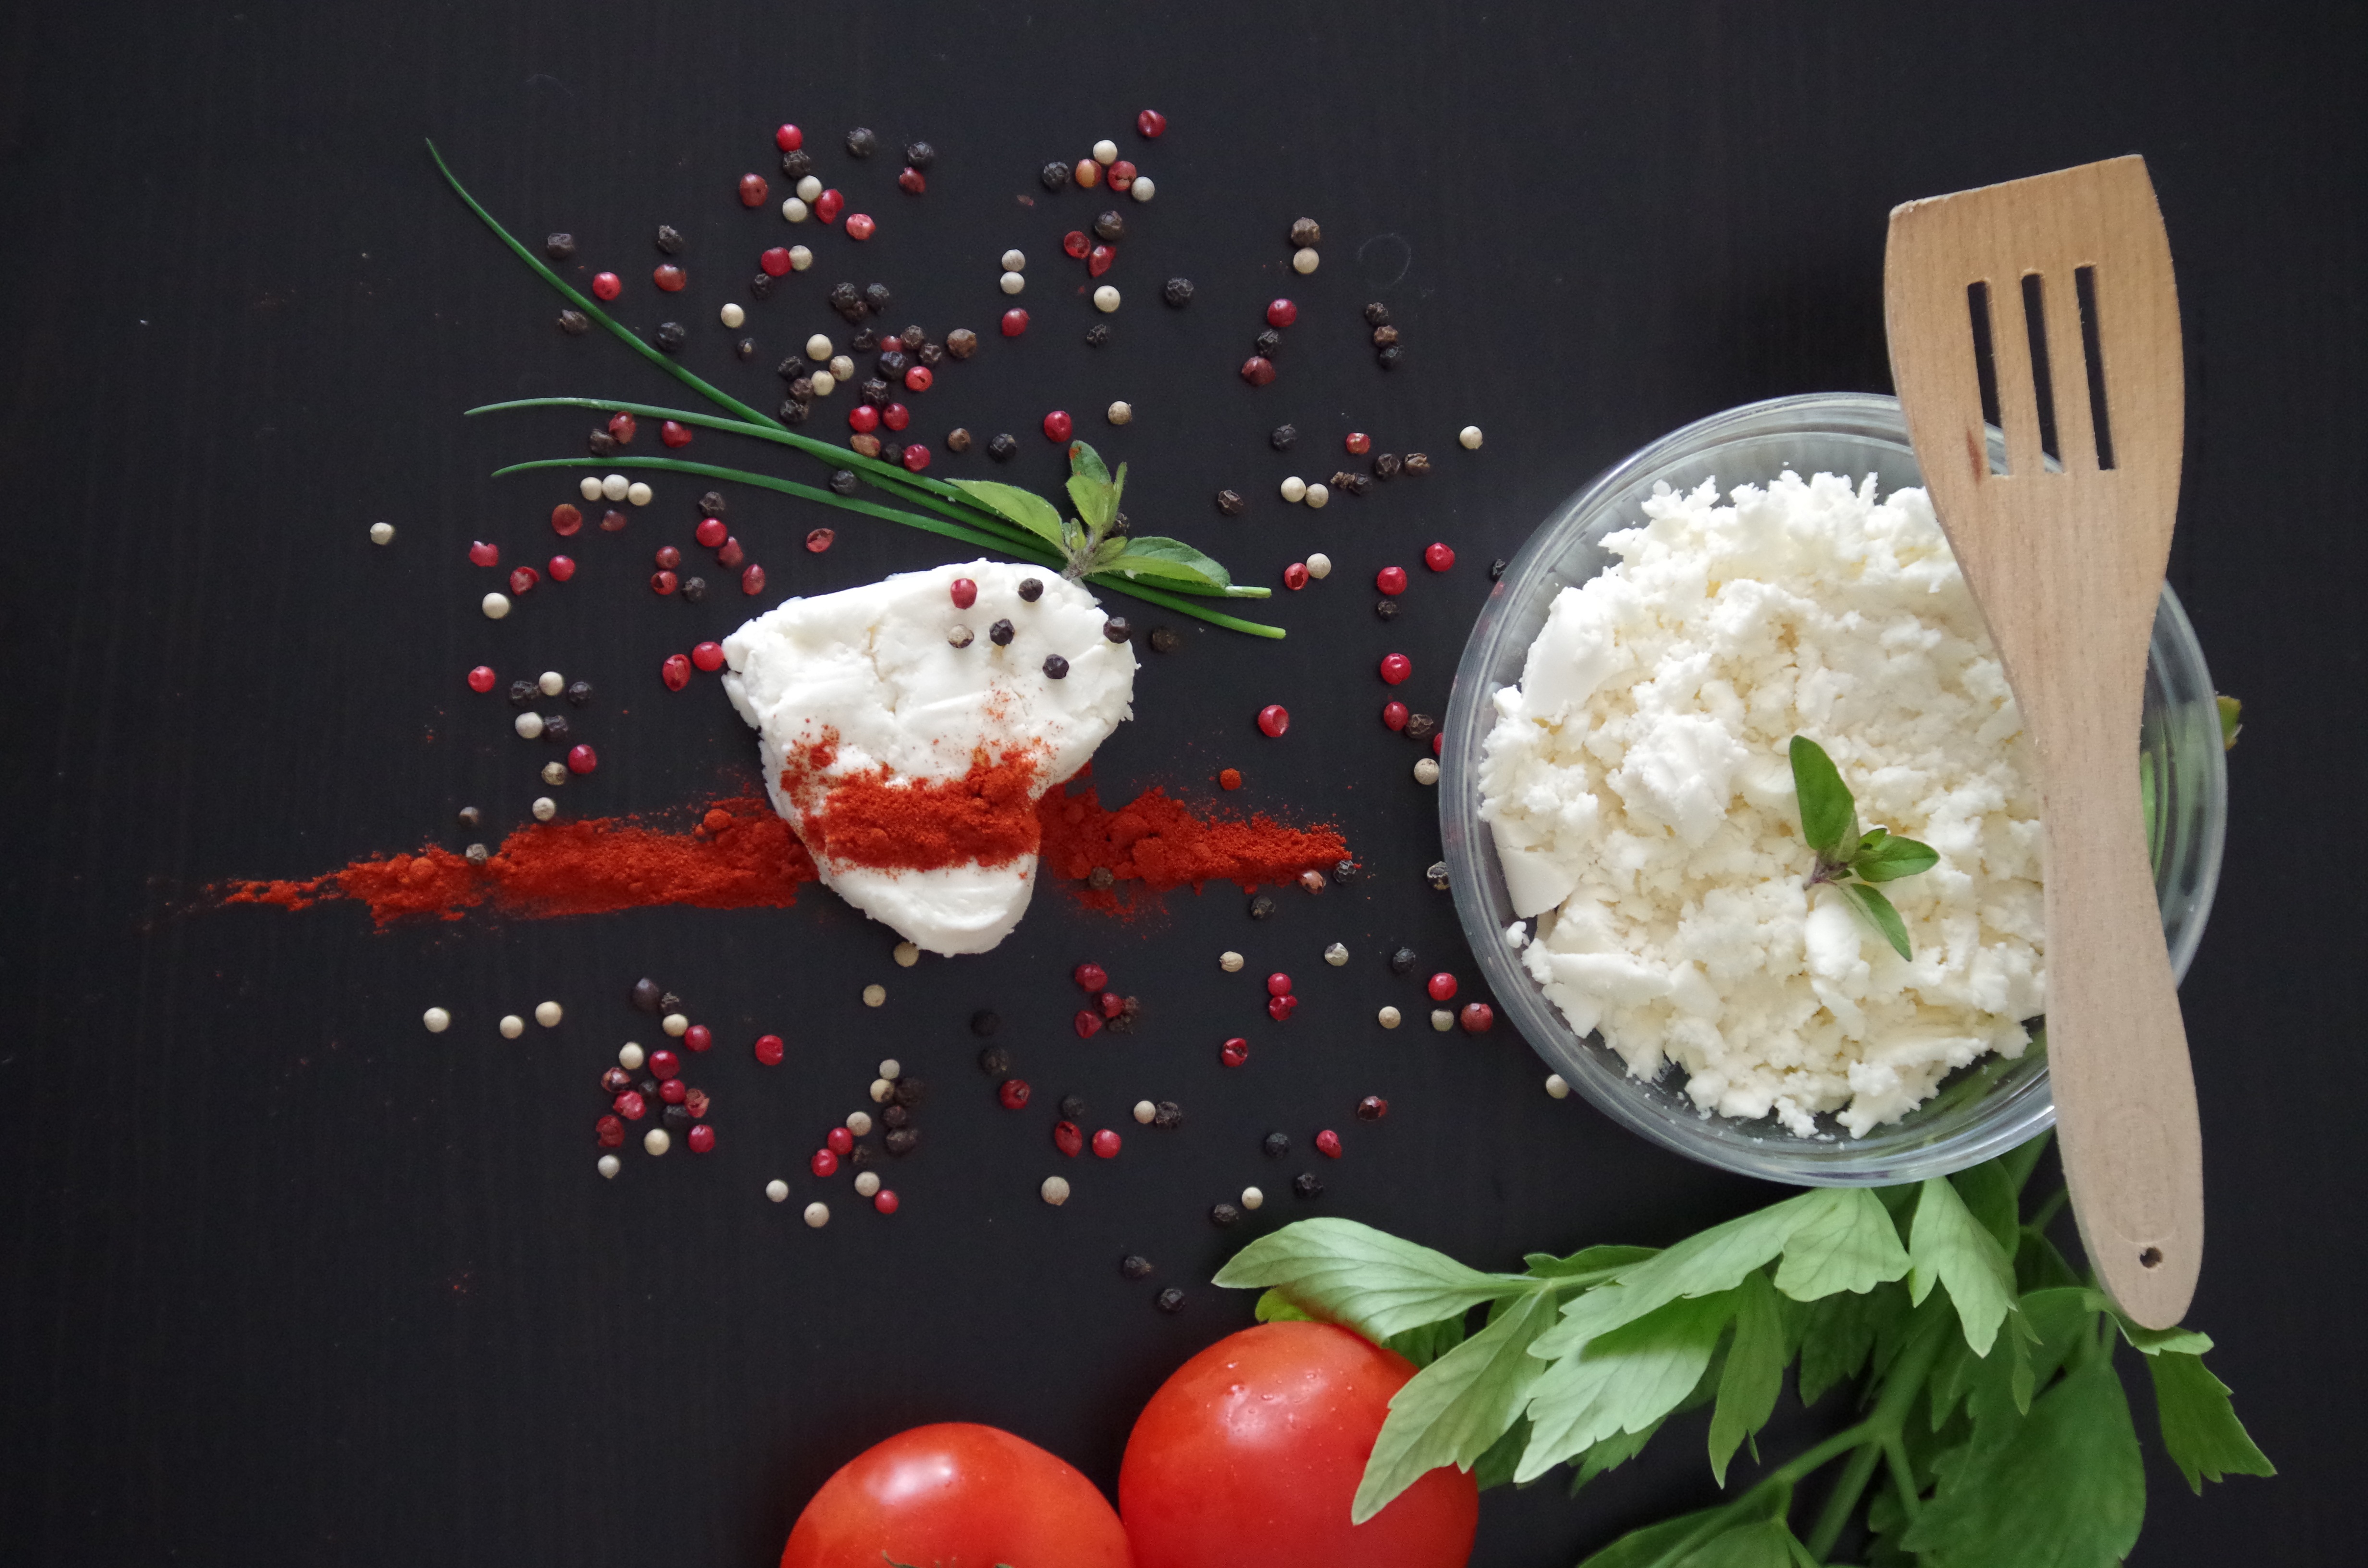
flower, dish, meal, food, produce, cuisine, health, cheese, specialty, chalet, traditional, slovak, sheep cheese, bryndza, may bryndza